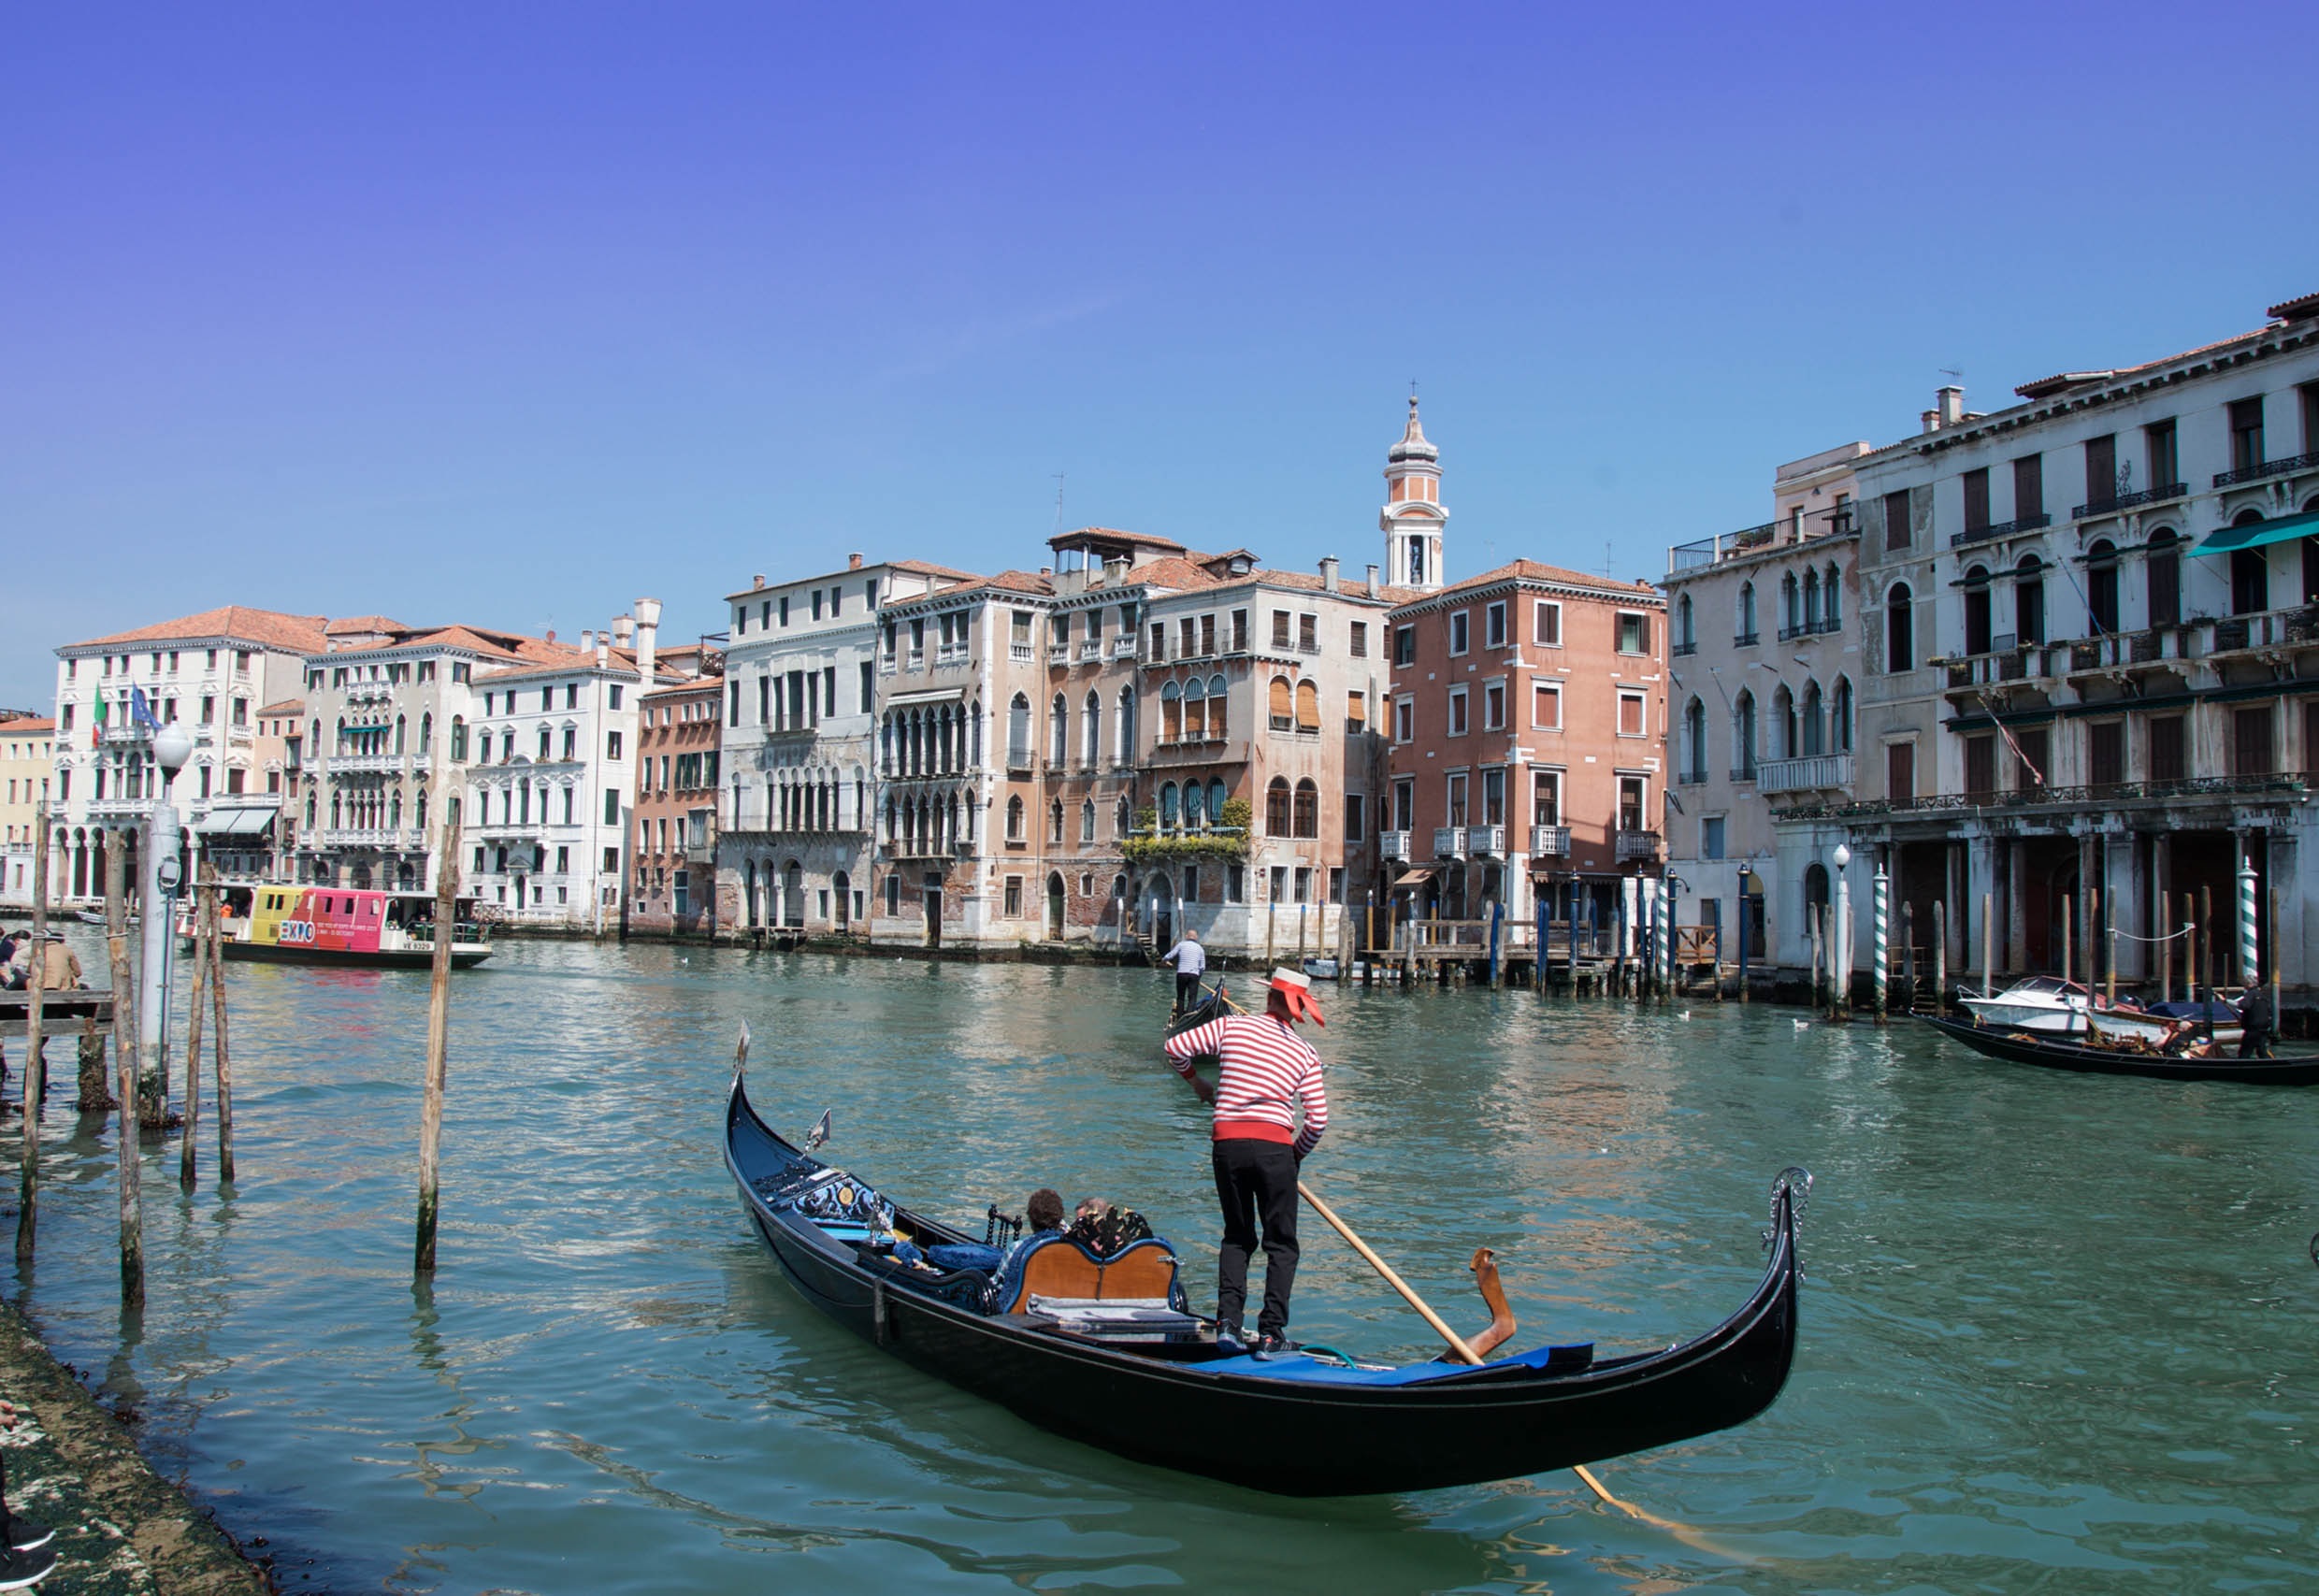
sea, boat, canal, vehicle, harbor, venice, waterway, body of water, boating, channel, gondola, gondolas, watercraft, landform